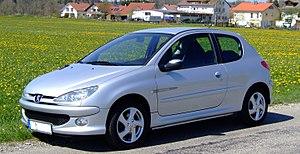
La 206 est un modèle automobile du segment B produit par le constructeur Peugeot et lancé le 10 septembre 1998 pour succéder à la Peugeot 205. La 206 a été la voiture la plus vendue en France en 2001, 2004 et 2005, disputant la première place à sa principale rivale qu'est la Renault Clio II. Elle est depuis les années 2010 la voiture française la plus produite de l'histoire et la plus vendue de tous les temps. Elle est également produite sous le nom de Peugeot 207 en Amérique du sud et par Iran Khodro et sous le nom de Citroën C2 cross en Chine.
Peugeot est un constructeur automobile français. L'entreprise familiale qui précède l'actuelle entreprise Peugeot est fondée en 1810, lors de la transformation du moulin familial sis à Hérimoncourt en aciérie. Différentes branches de la famille vont se lancer dans des productions très diversifiées, mais toutes basées sur l'acier